Achille Van Acker

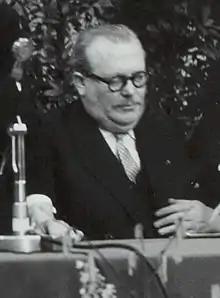
Van Acker in 1958

Achille Van Acker (8 April 1898 – 10 July 1975) was a Belgian politician who served three terms as the prime minister of Belgium between 1945 and 1958. A moderate from Flanders, Van Acker was a member of the Belgian Socialist Party (PSB–BSP) and played an important role in the creation of the Belgian welfare state after World War II.